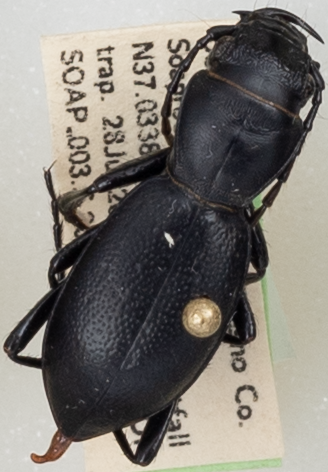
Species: Omus californicus
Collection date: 2022-06-28
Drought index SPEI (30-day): -1.962
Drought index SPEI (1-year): -1.69
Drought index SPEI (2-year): -2.09